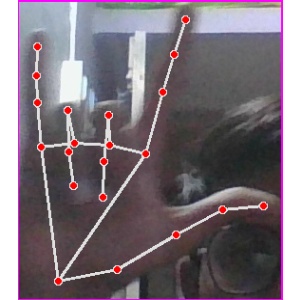
अक्षर: व